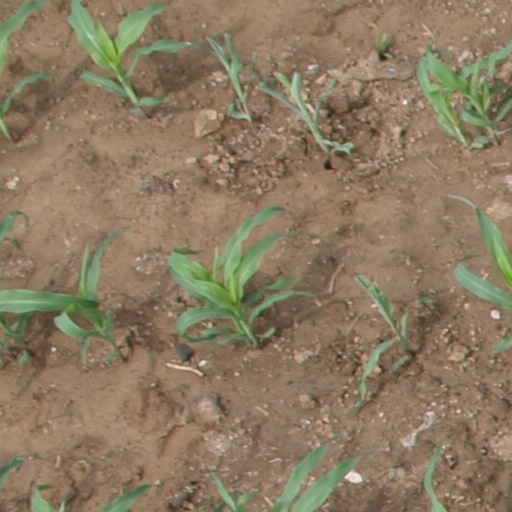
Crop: maize; corn